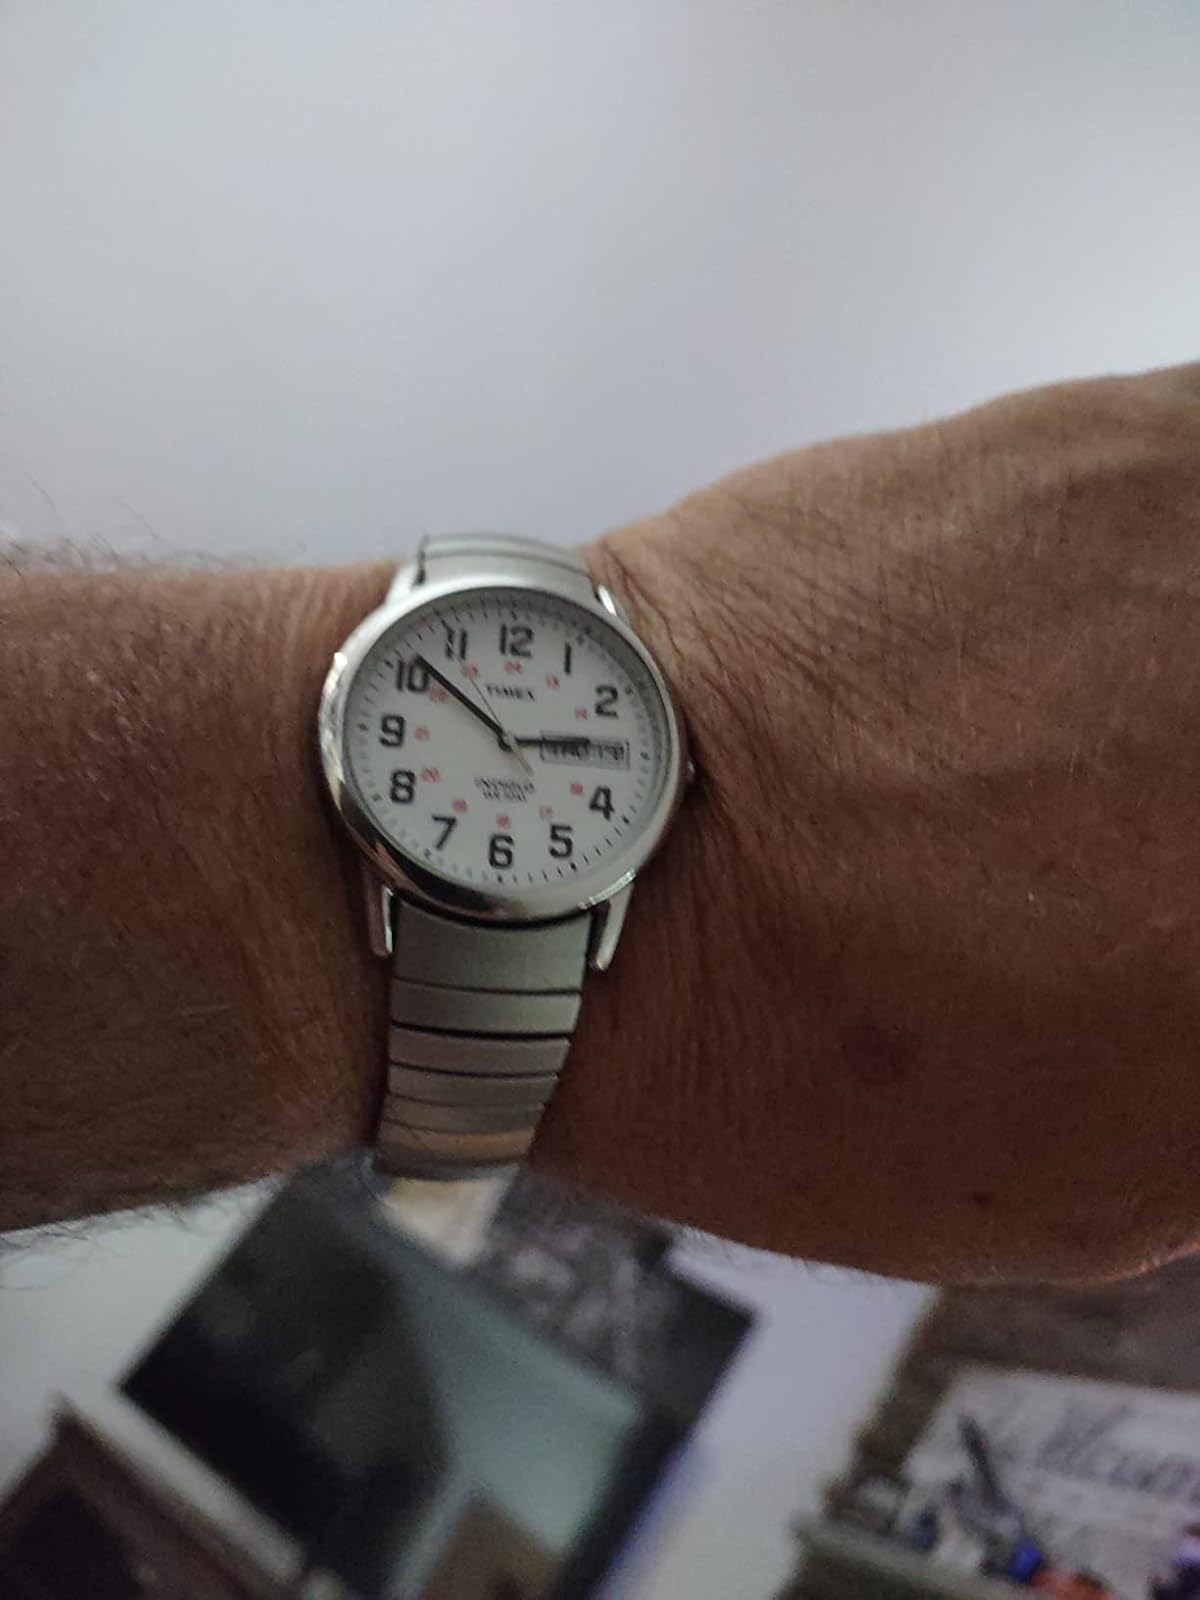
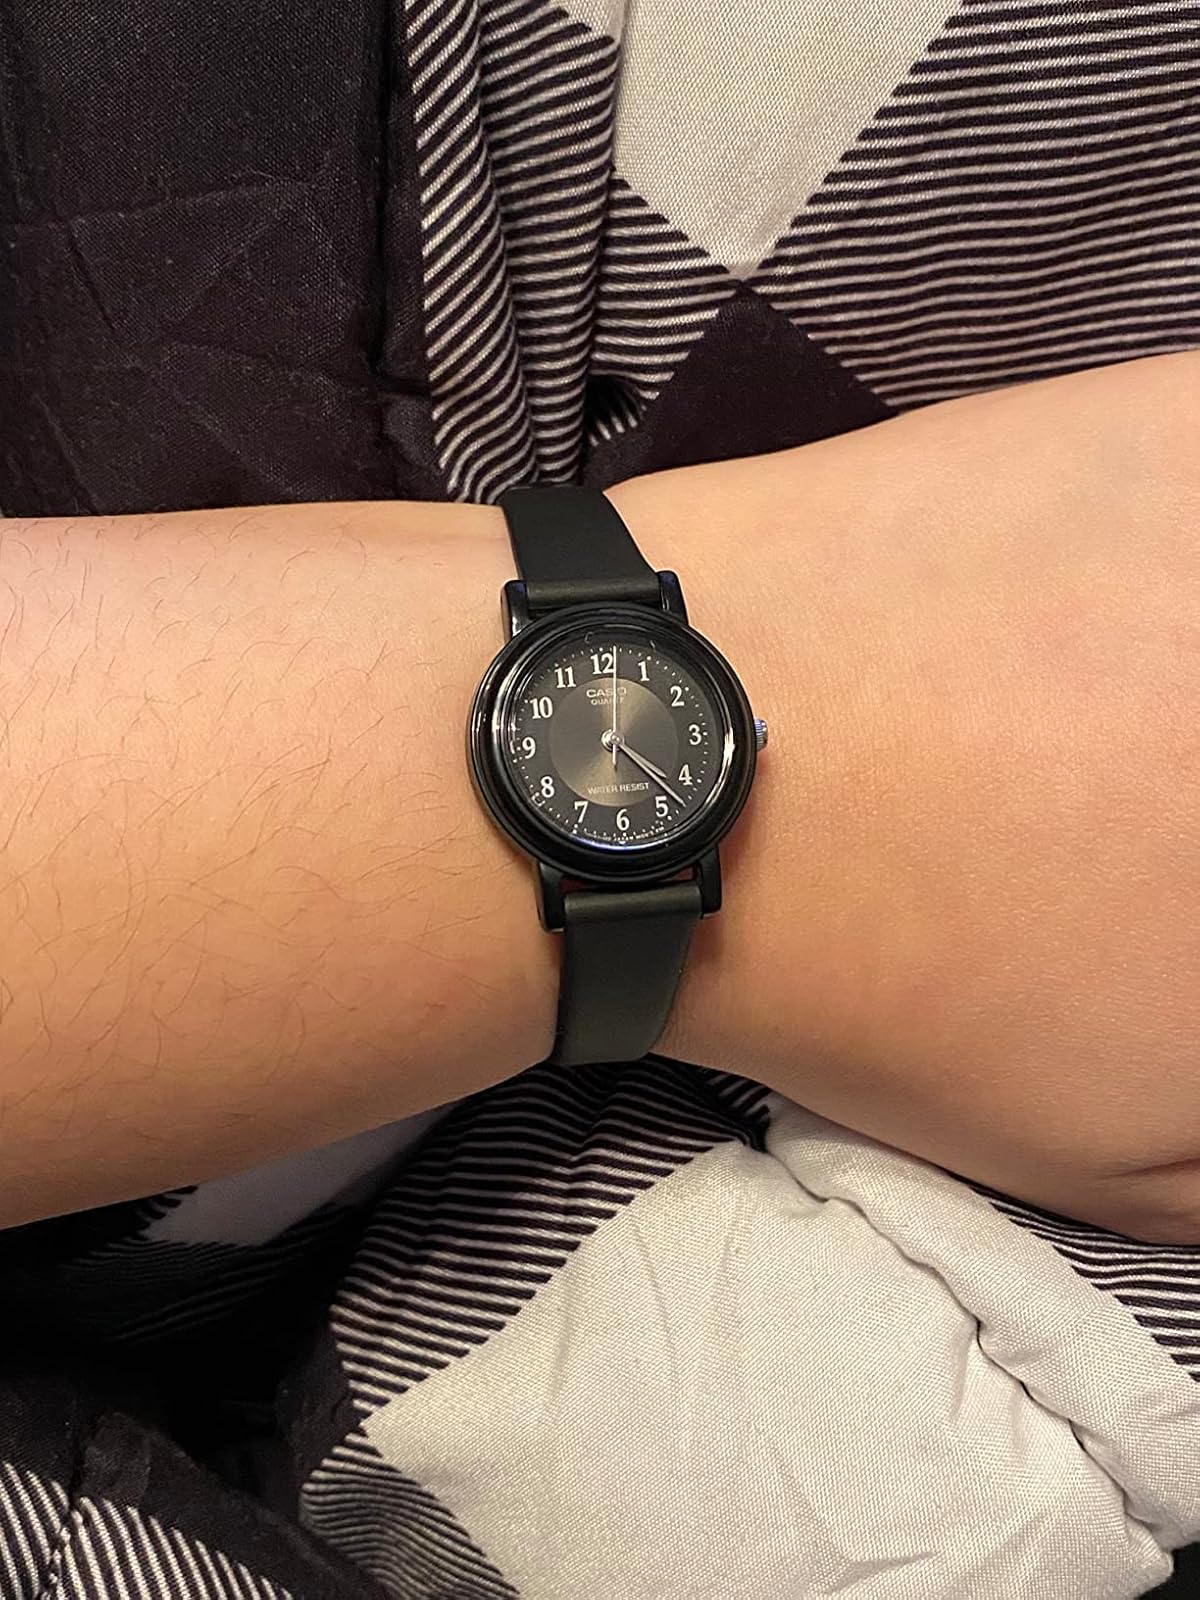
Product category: accessories_watch
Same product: no